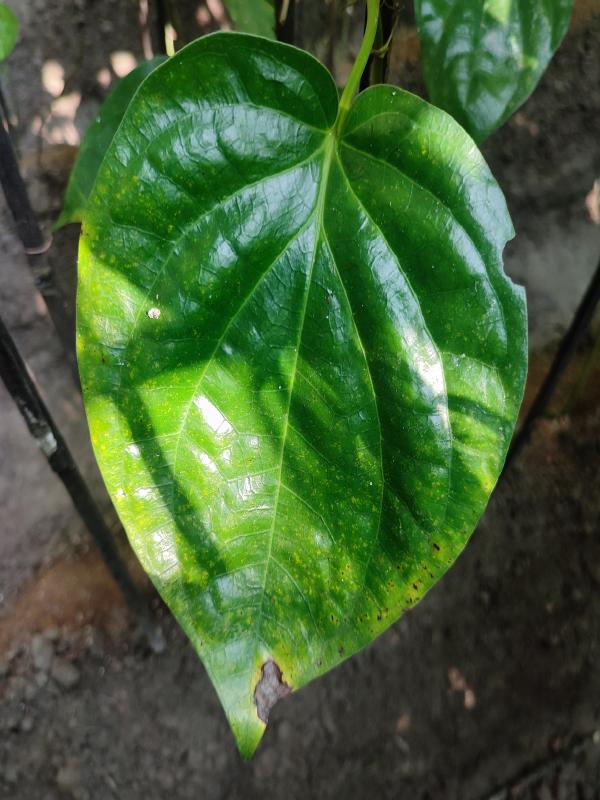
Label: Bacterial_Leaf_Disease